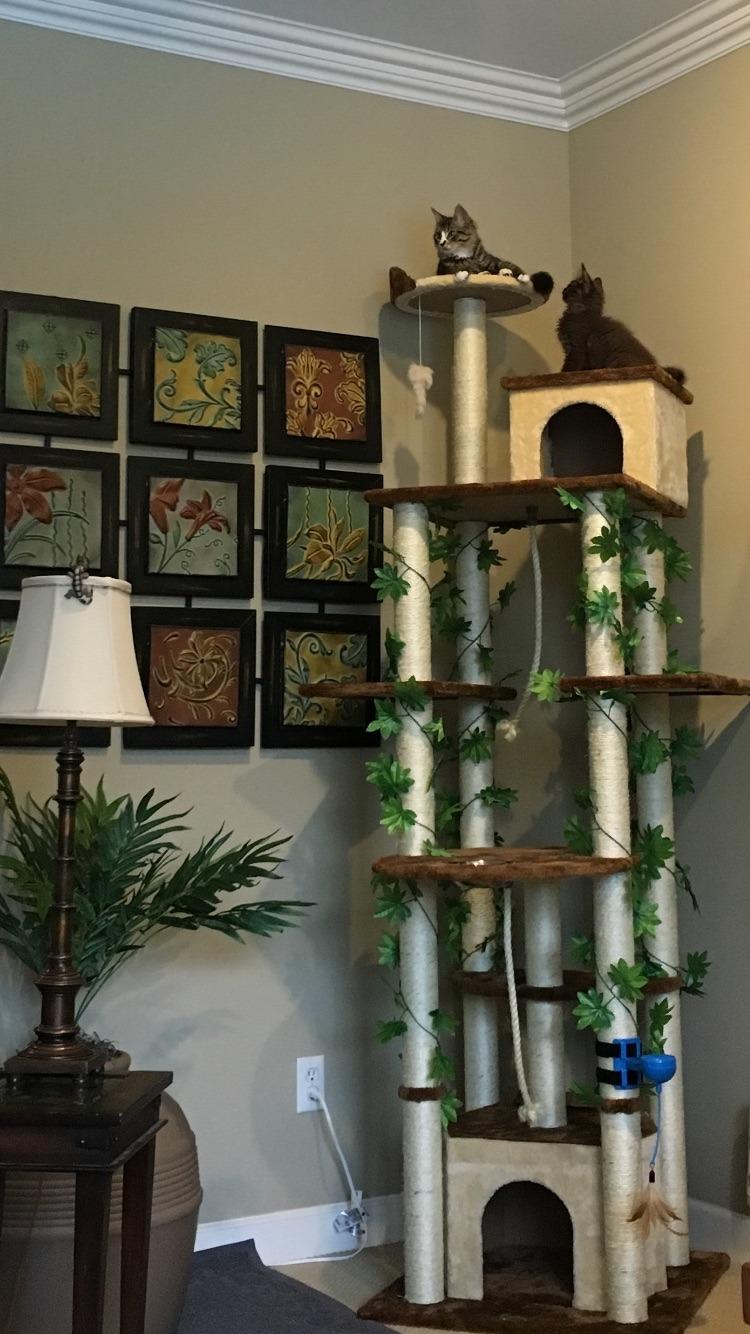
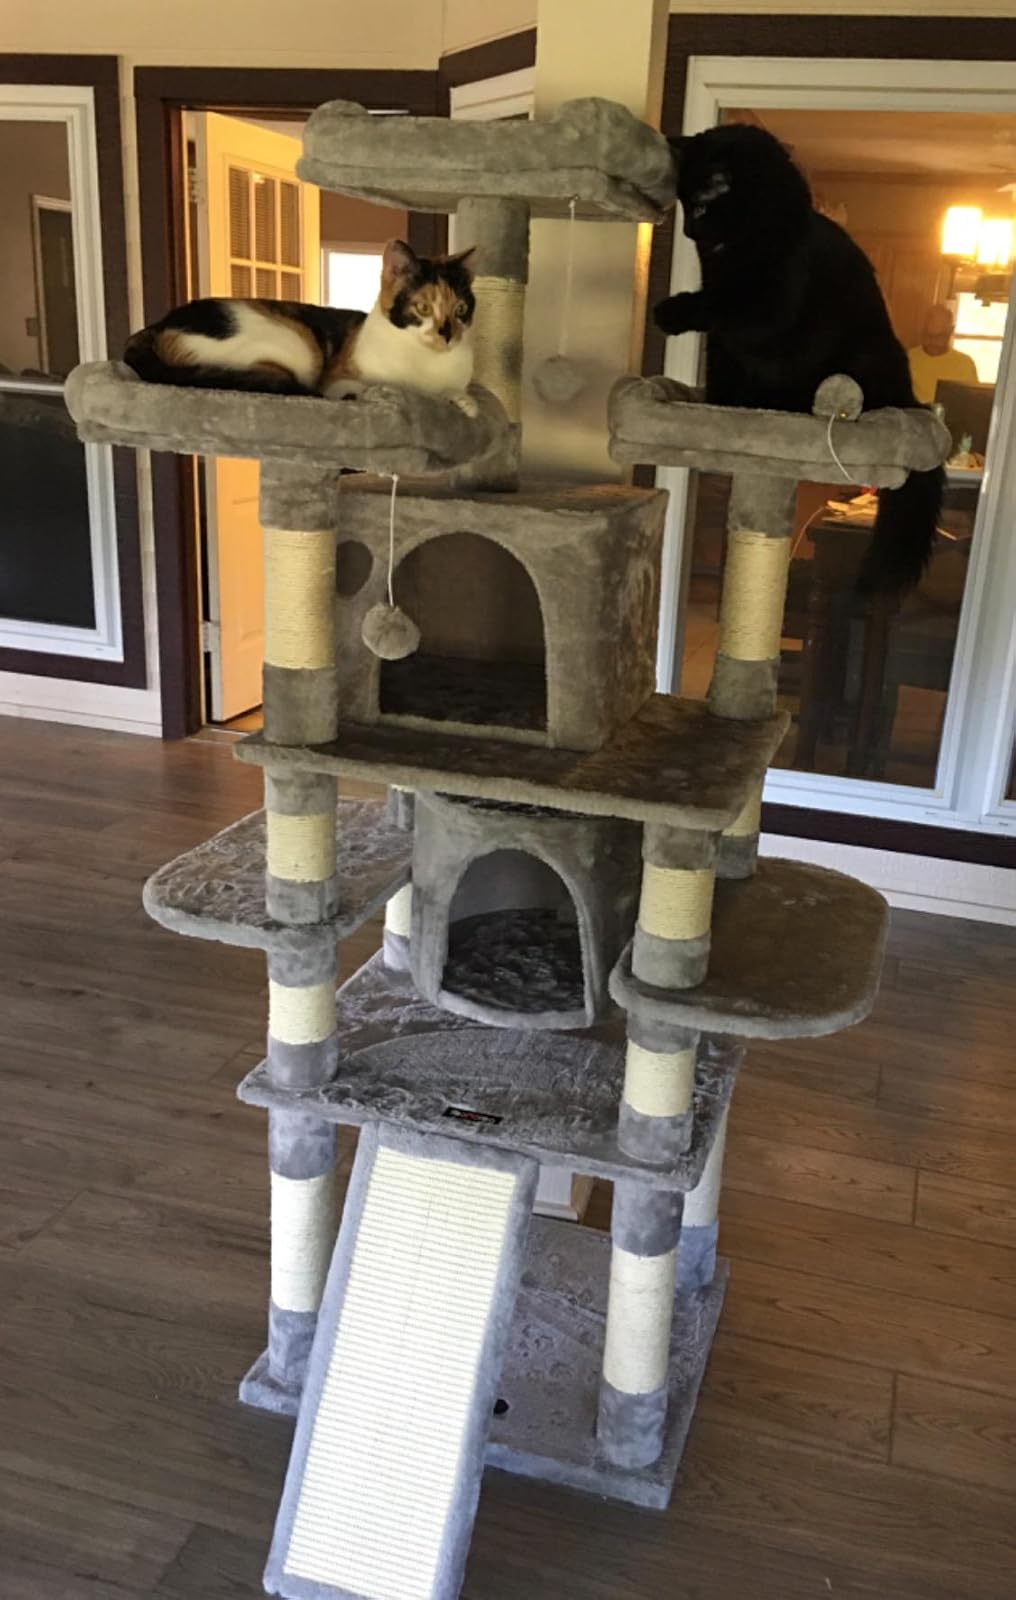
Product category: items_cat tree
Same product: no